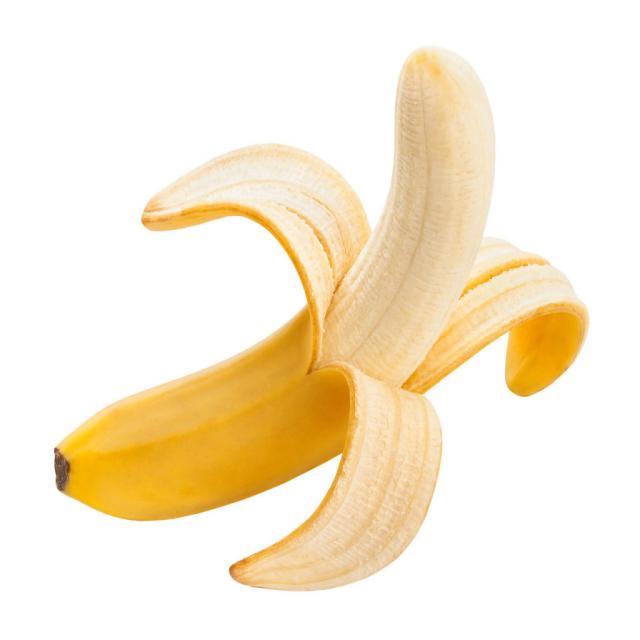
Label: bananas